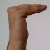
The image shows a hand gesture representing a space in Indian Sign Language.